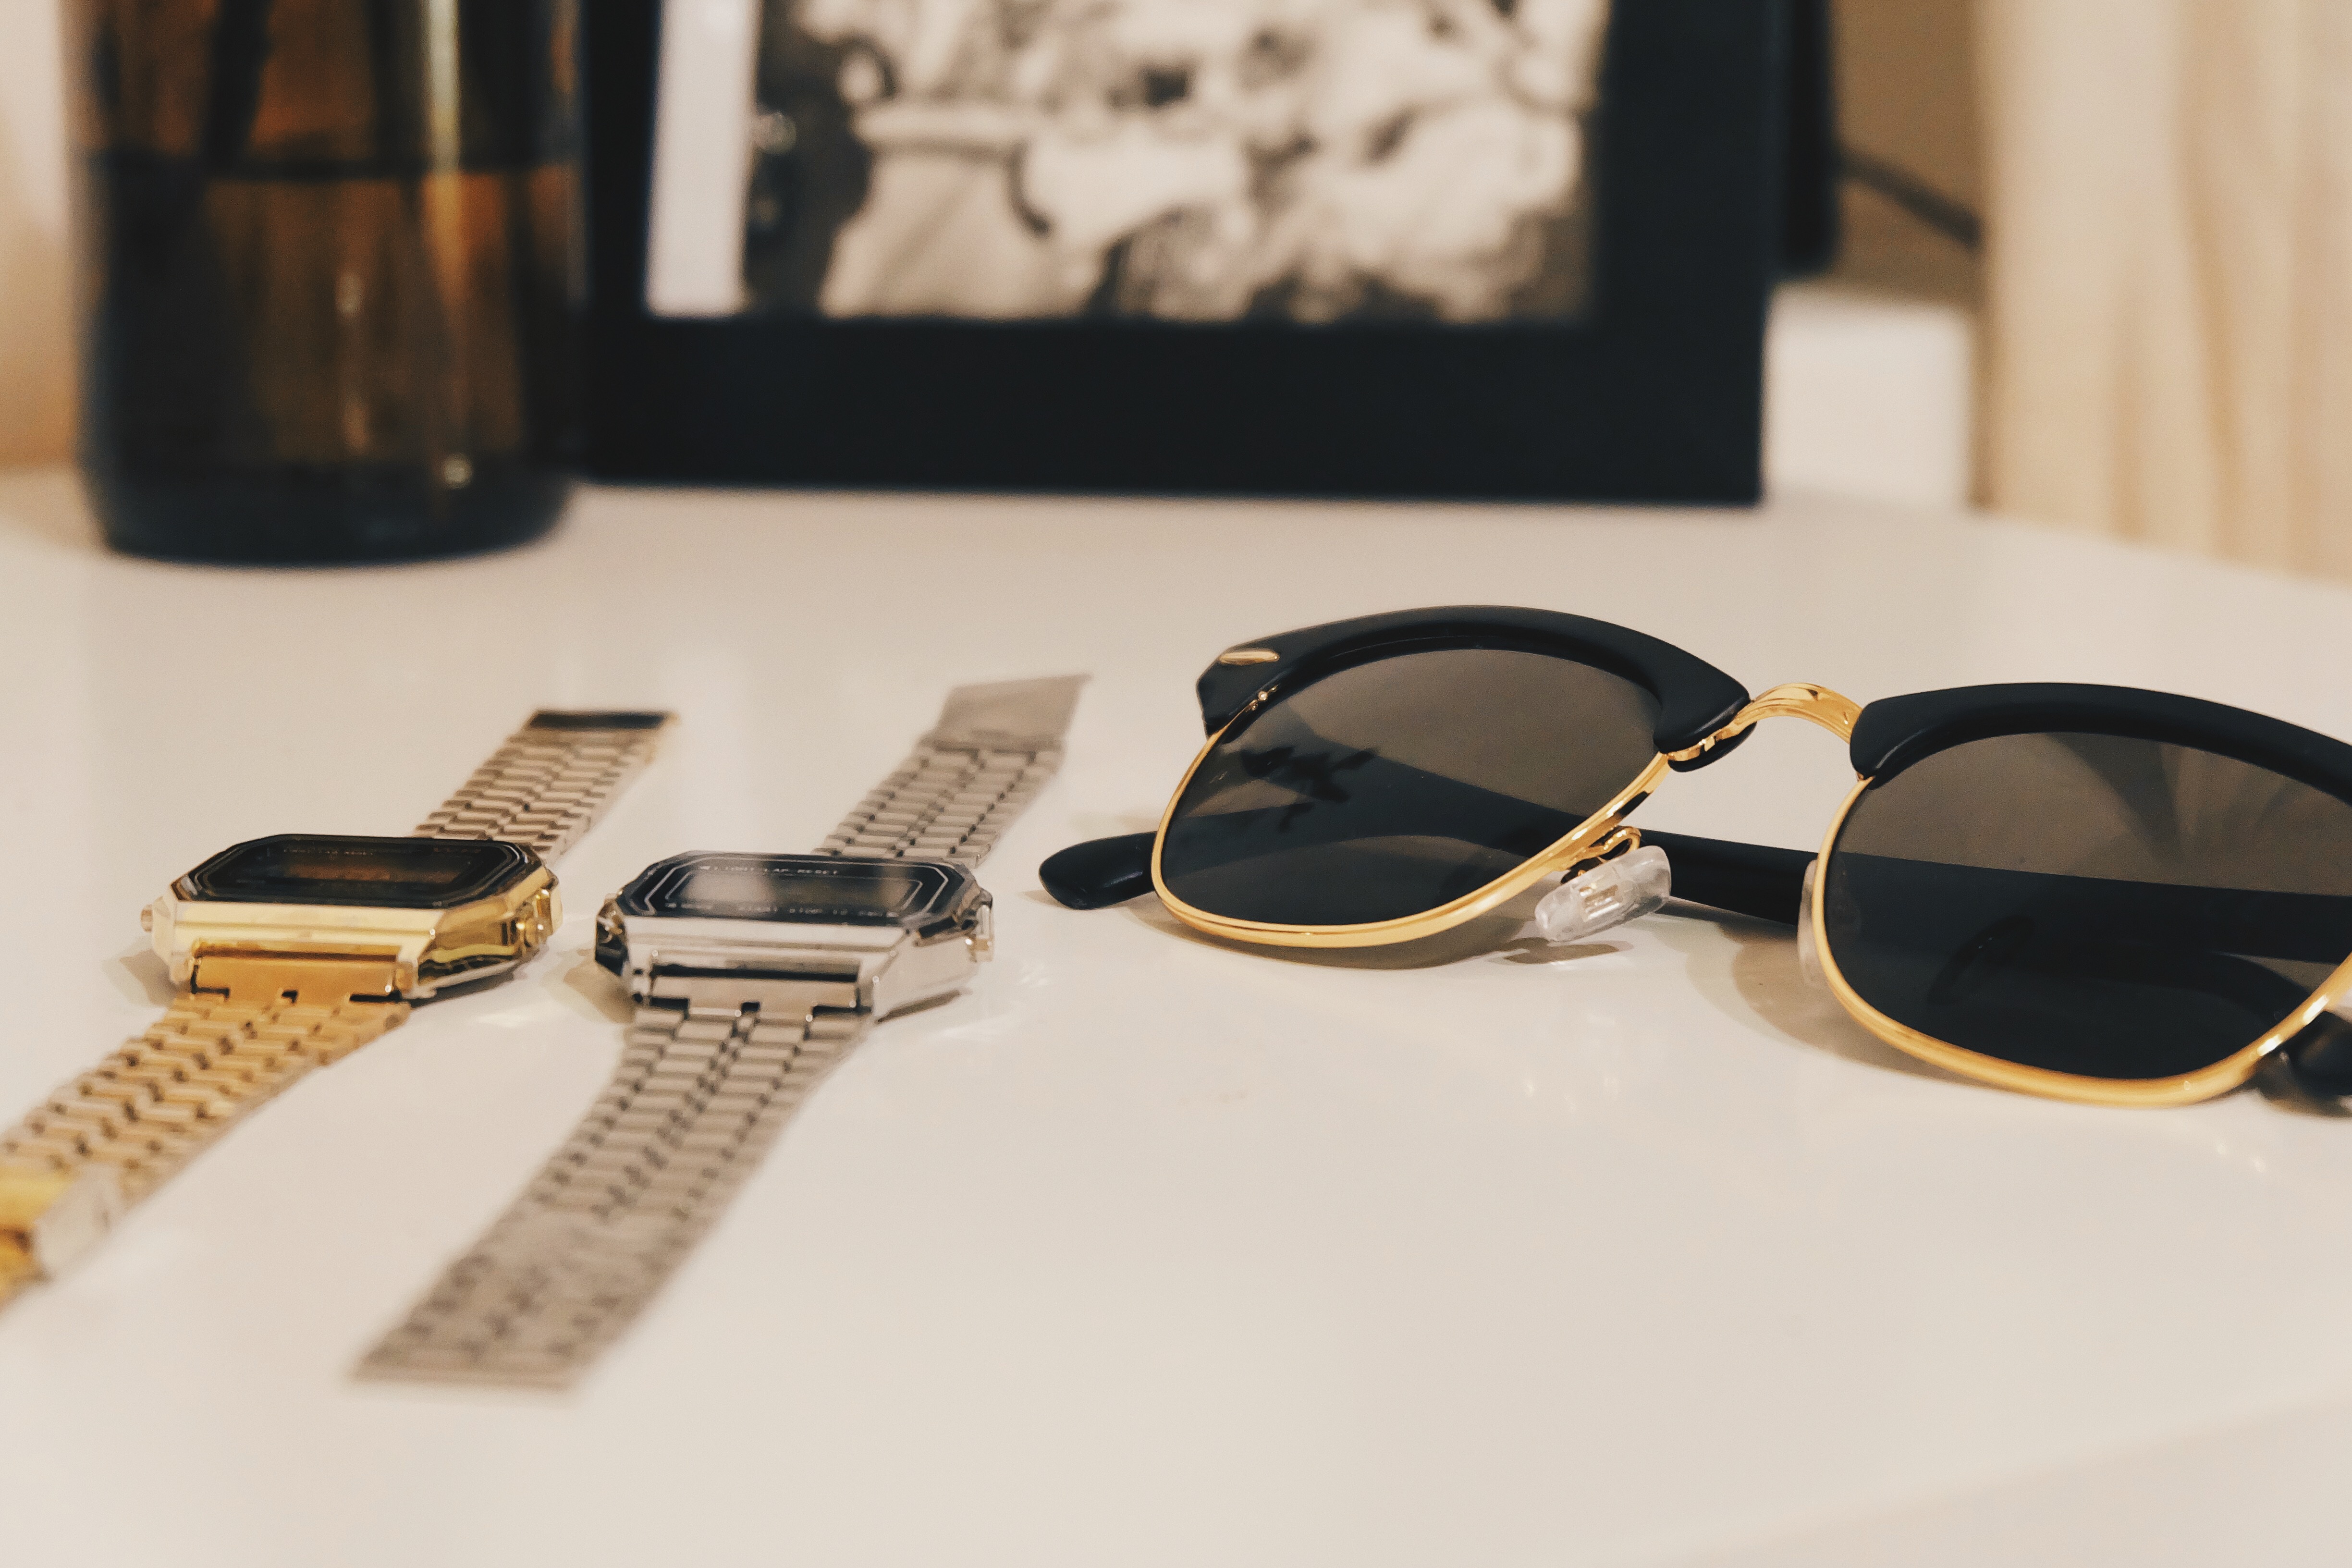
vintage, retro, time, summer, brown, fashion, set, brand, design, sunglasses, glasses, goggles, look, moustache, eyewear, style, elegance, accessory, watches, fashion accessory, vision care